Anthony Miers

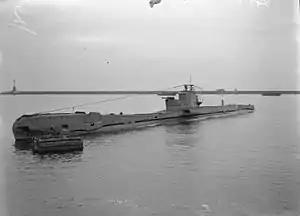
HMS Torbay in 1943

In November 1940 Miers was given command of HM Submarine "Torbay". While working up, "Torbay" collided with the British tanker "Vancouver" in Loch Long though no serious damage was caused.